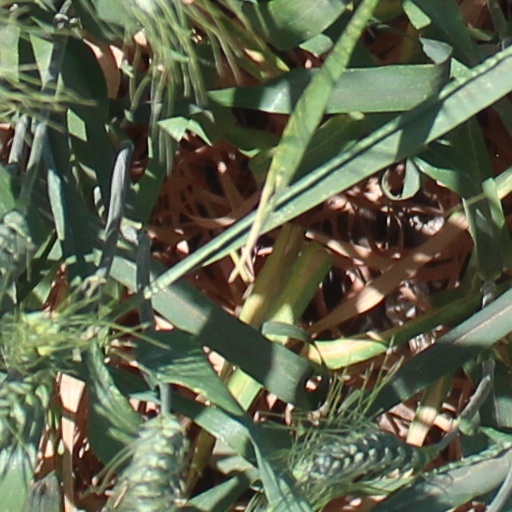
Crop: wheat